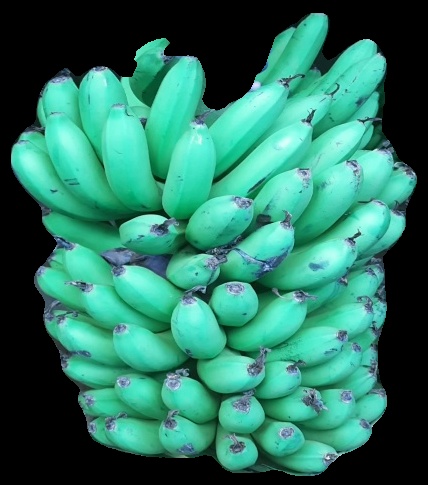
Variety: pachbale
Grade: grade1